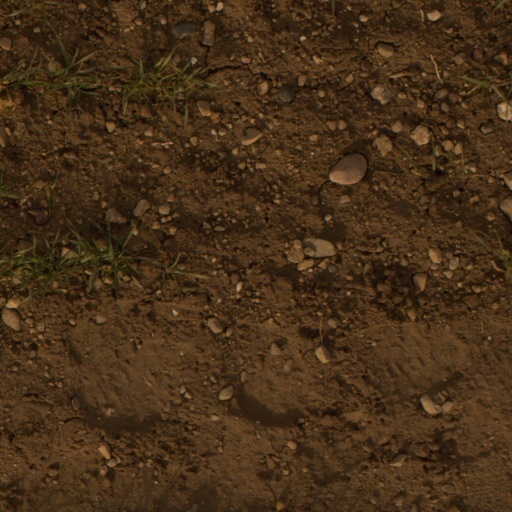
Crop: wheat